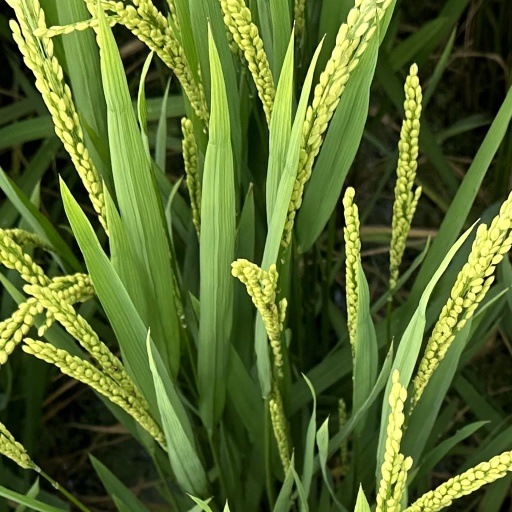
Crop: rice